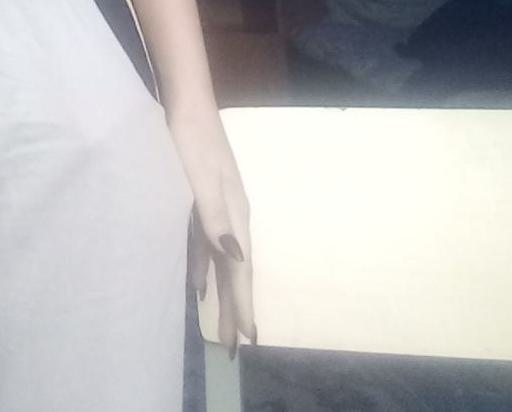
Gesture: no_gesture